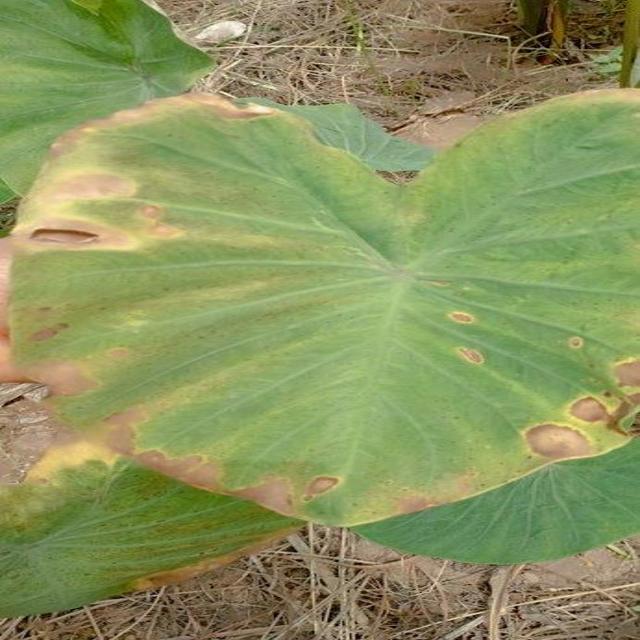
Label: Mid_Blight